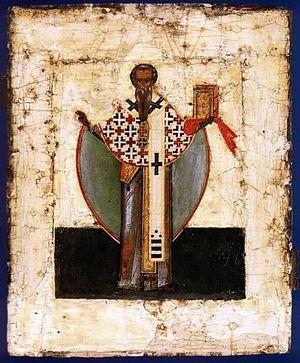
L'école de Novgorod est un courant artistique formé d'un ensemble de peintres russes, connus pour leurs icônes et leurs peintures murales. Ils sont actifs du XIIᵉ au XVIᵉ siècle à Novgorod. Pendant cette période, sous l'influence de Théophane le Grec, les peintres ont conservé les traditions byzantines et leur art est devenu la base de la peinture d'icônes en Russie.
"Jacques, surnommé le Juste, Oblias et frère du Seigneur par Hégésippe, Epiphane de Salamine, Eusèbe de Césarée et Paul, mort en 61/62, est un Juif de Galilée, l'un des quatre ""frères"" de Jésus de Nazareth cités dans les Évangiles. Actif surtout après la fin du ministère de Jésus, il est le chef de l'Église de Jérusalem et le porte-parole du judéo-christianisme, l'épithète ""juste"" accolée à son nom faisant référence à sa stricte observance de la Loi juive. Jacques le Juste a sans doute joué un rôle de direction important, rendant des arbitrages, comme lors du Concile de Jérusalem et porte-plume, à cette occasion, des apôtres. Le fait de sa mise à mort provoque le renvoi du Grand-prêtre Hanan ben Hanan, qui venait à peine d'être nommé, semble indiquer que Jacques était un personnage en vue à Jérusalem.